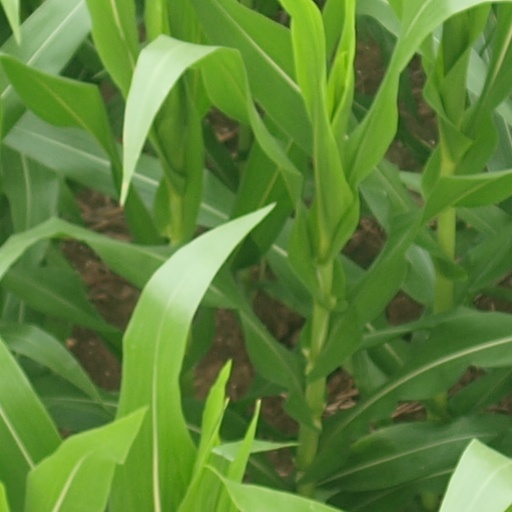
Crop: maize; corn